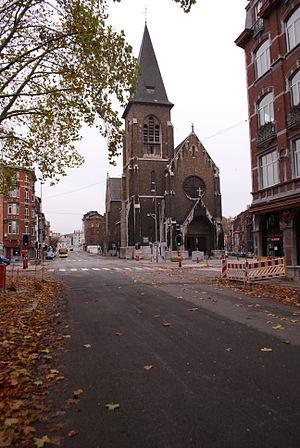
L'église Saint-Pholien à Liège, au carrefour du boulevard de l'Est, de la rue Saint-Pholien, du boulevard de la Constitution, et de la rue Ernest de Bavière.